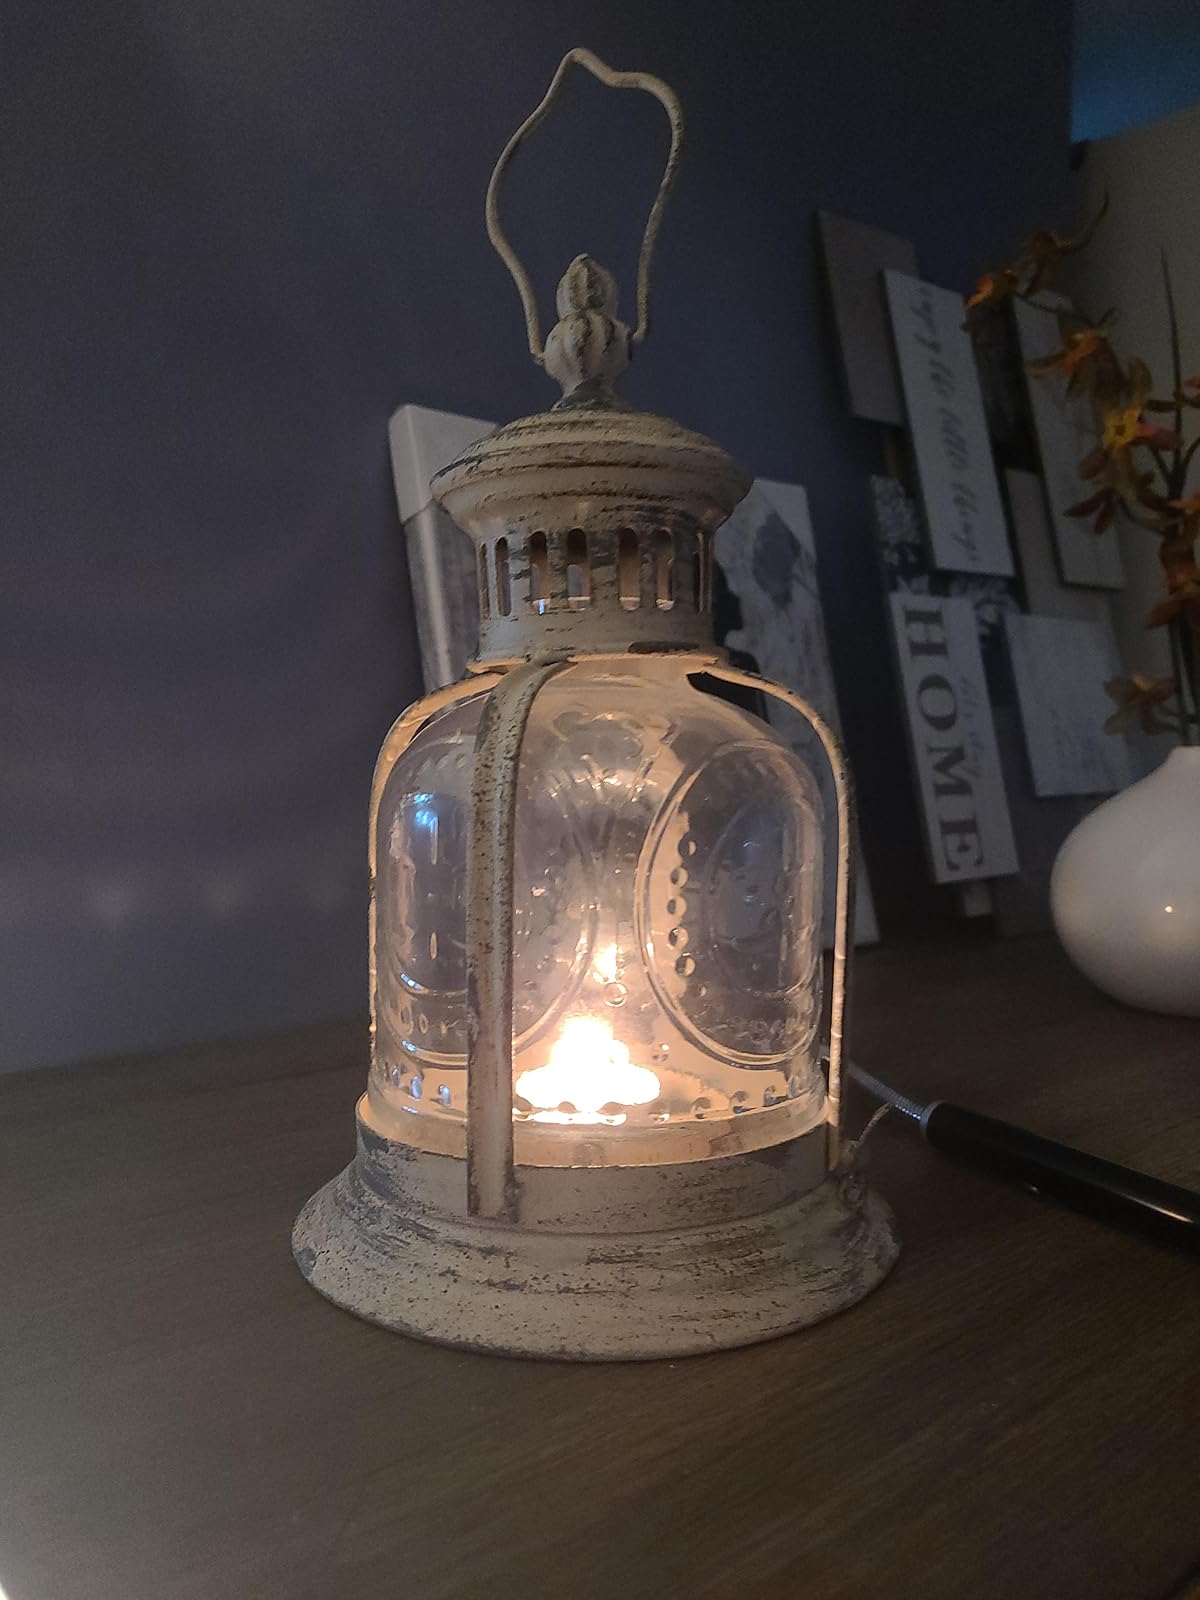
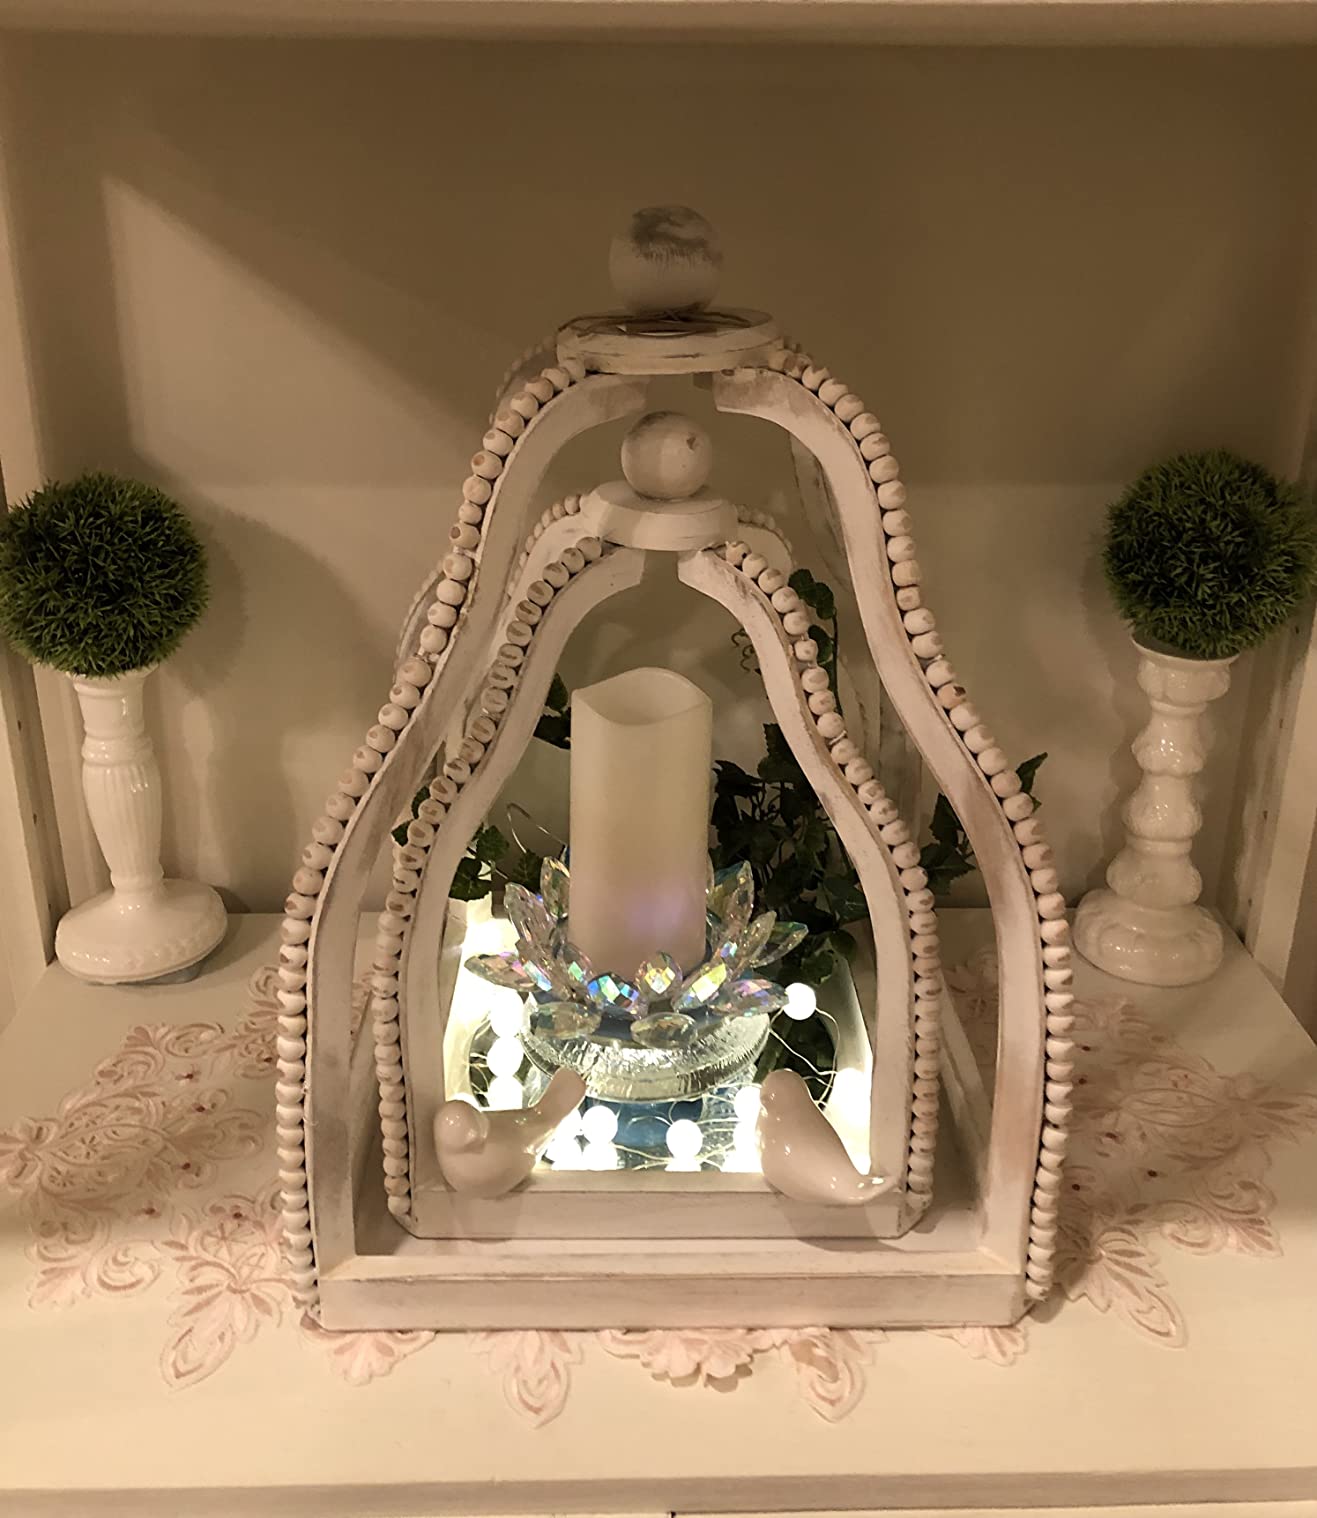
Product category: lantern
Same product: no